Economy of California

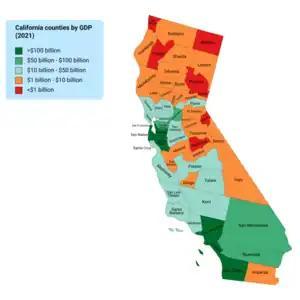
California counties by GDP 2021 (chained 2012 US$)

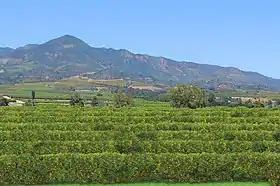
Orange Grove outside of Santa Paula

The economy of the State of California is the largest in the United States, with a $4.103 trillion gross state product (GSP) as of 2024. It is the largest sub-national economy in the world. If California was an independent nation, it would rank as the fourth largest economy in the world in nominal terms, behind Germany and ahead of Japan.